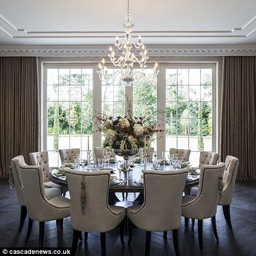
a round table can be so intimate .